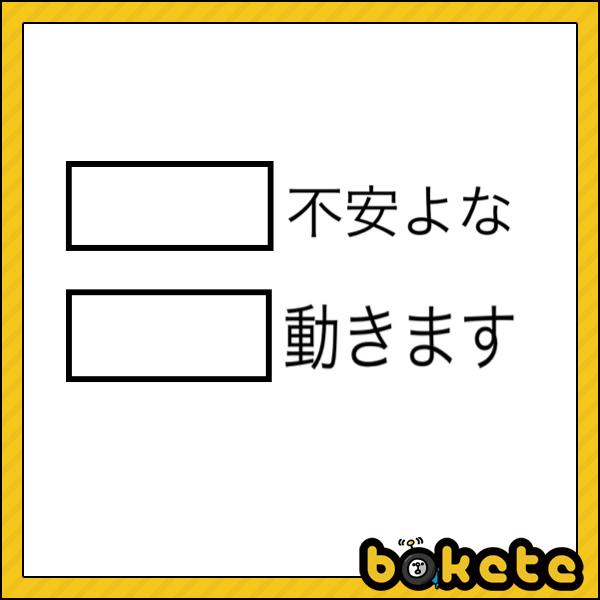
回答: 人身事故/電車